5 South African Infantry Battalion

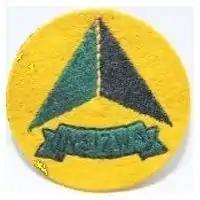
SADF 5 SAI Insizwa proficiency

5 SAI took part in Operation Savannah during 1975 in Angola, and Operation Protea in 1981 where it deployed companies continuously on rotation to the operational area, taking part in many of the large operations across the border into Angola in the years which followed, right up to the withdrawal of South African forces from Namibia in 1989.